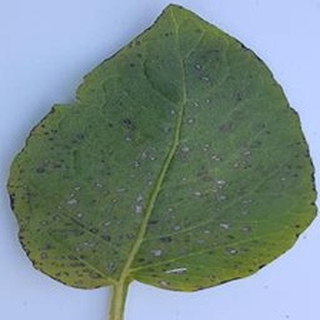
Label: potato_early_blight